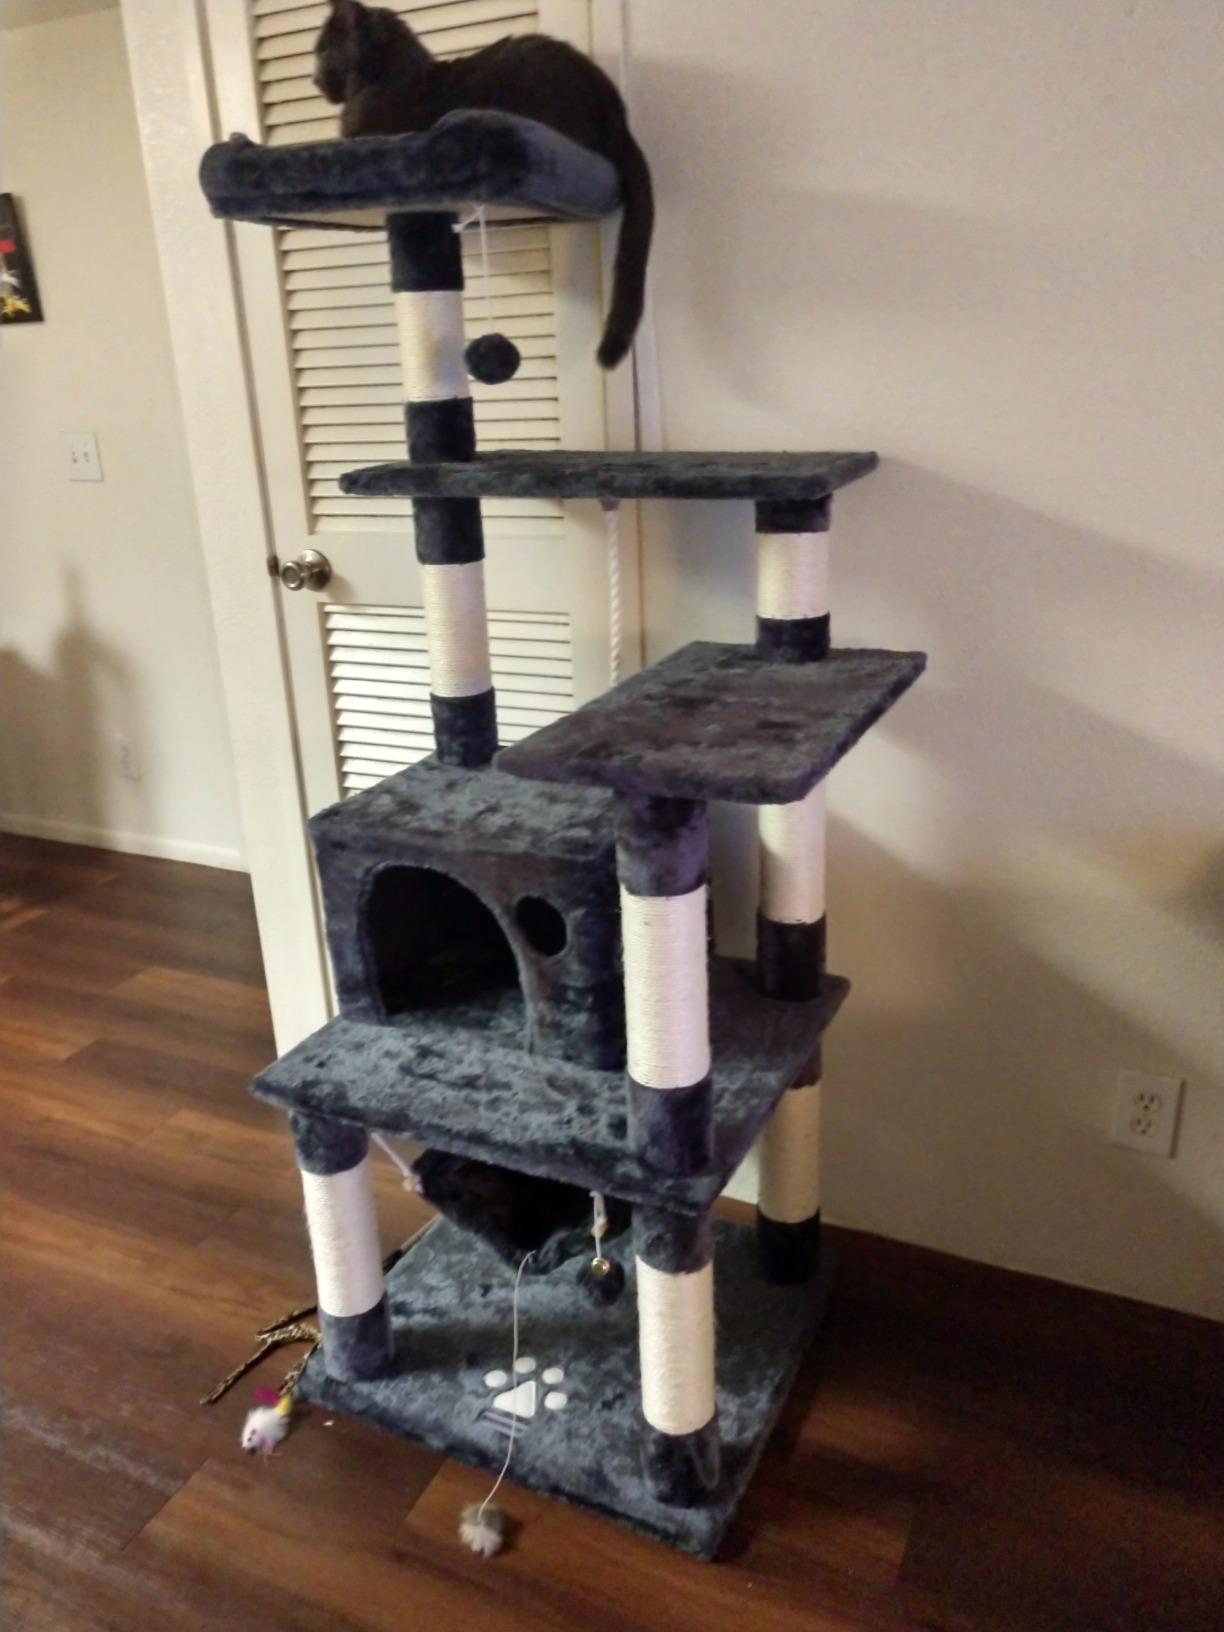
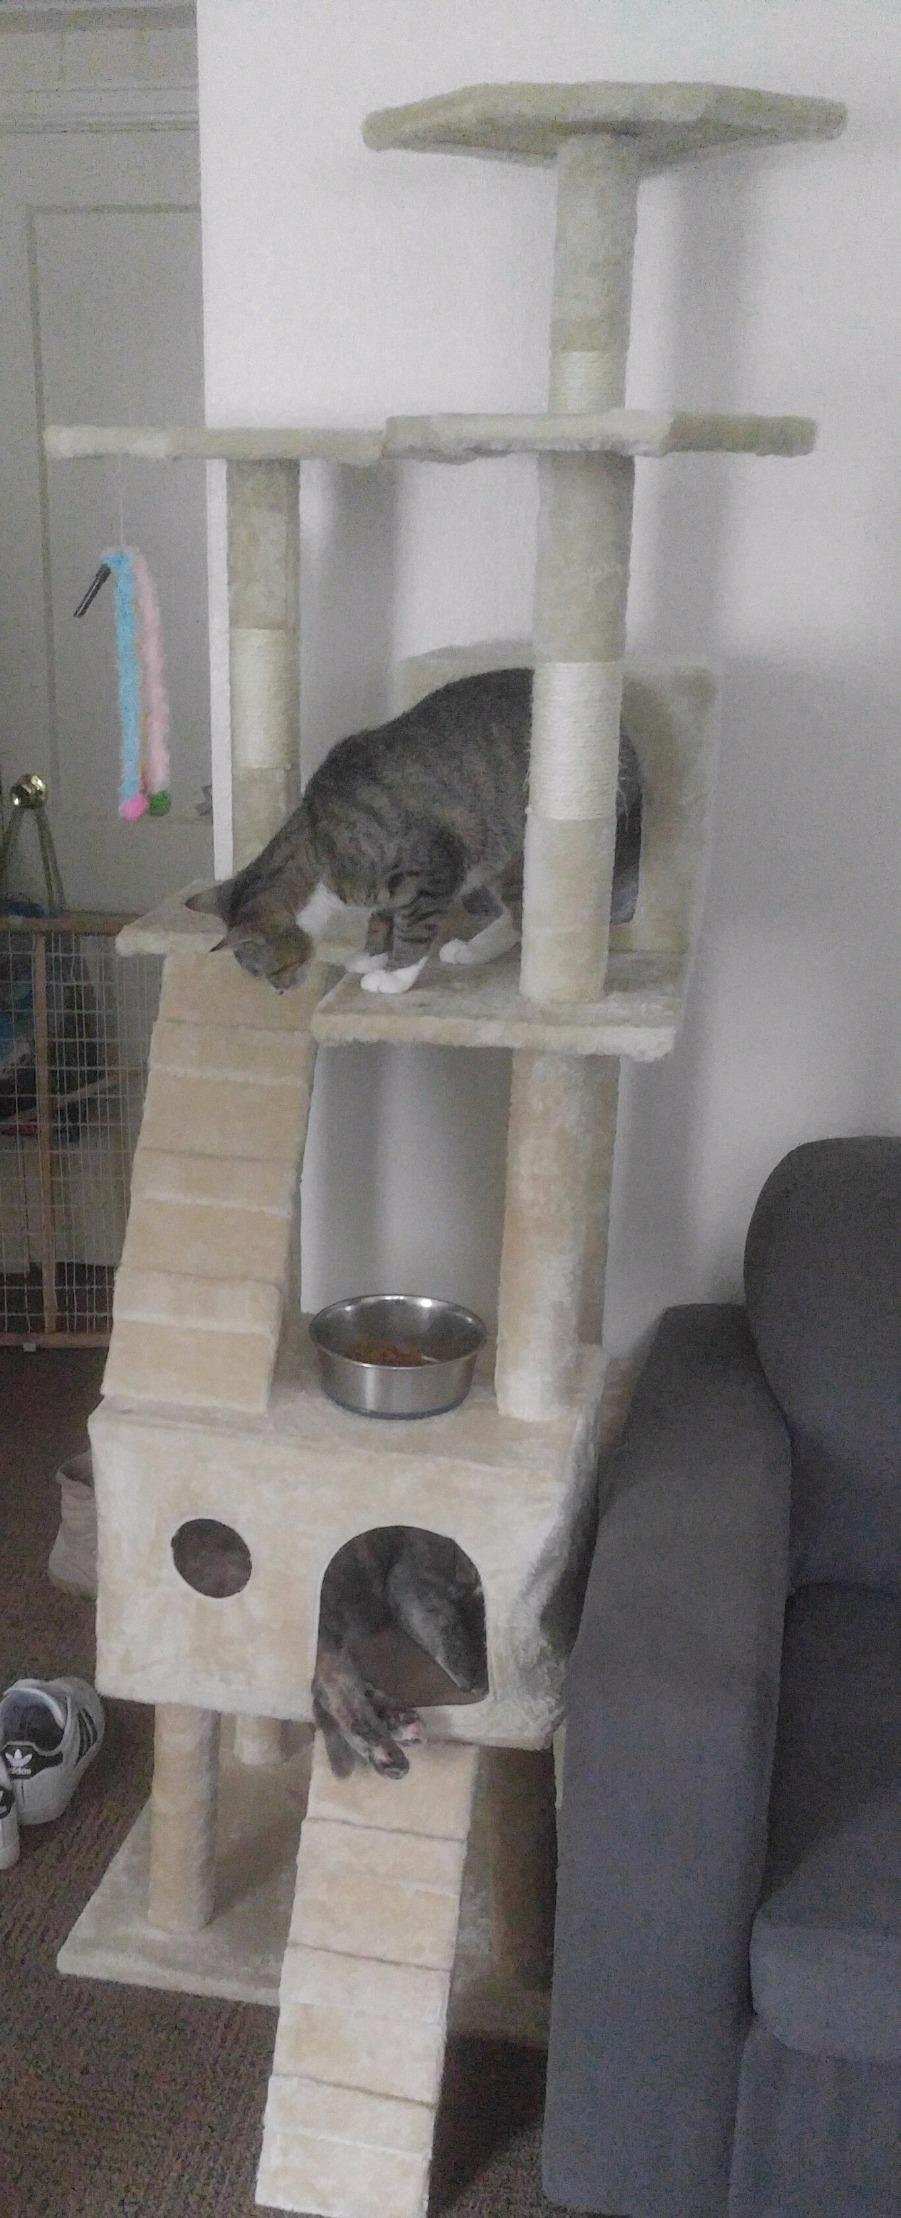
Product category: items_cat tree
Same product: no